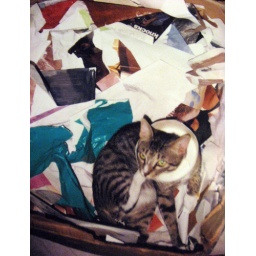
28 JUNE Baby Carmine in the paper box with cool whip collar